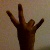
The image shows a hand gesture representing the number 7 in Indian Sign Language.